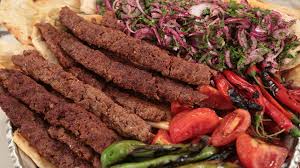
Yemek: kebap